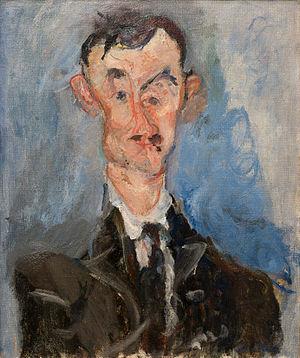
Chaïm Soutine (1893 - 1943), ""Portrait d'homme (Émile Lejeune)"", huile sur toile, vers 1922-1923, Coll. Jean Walter et Paul Guillaume, Musée de l'Orangerie, Paris"
Chaïm Soutine est un peintre juif russe émigré en France, né en 1893 ou 1894 dans le village de Smilovitchi, à cette époque dans l'Empire russe, et mort à Paris le 9 août 1943.